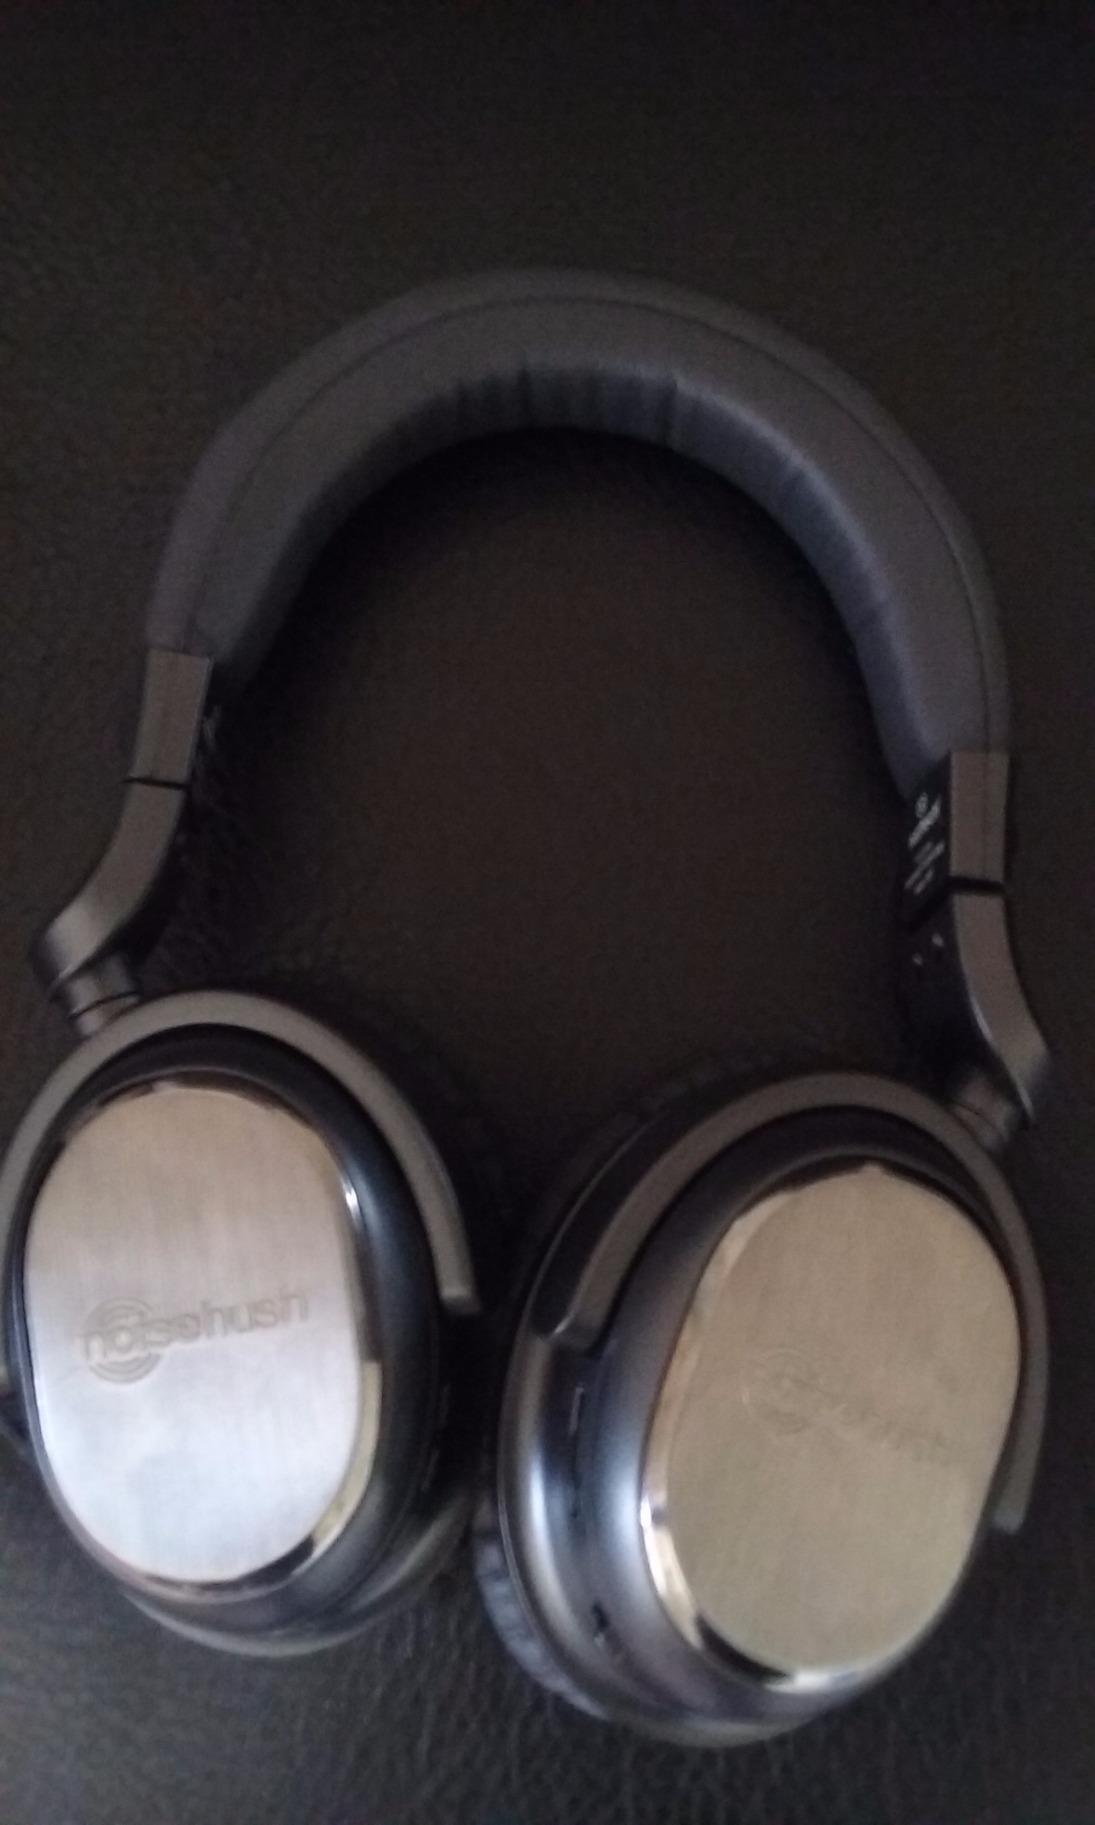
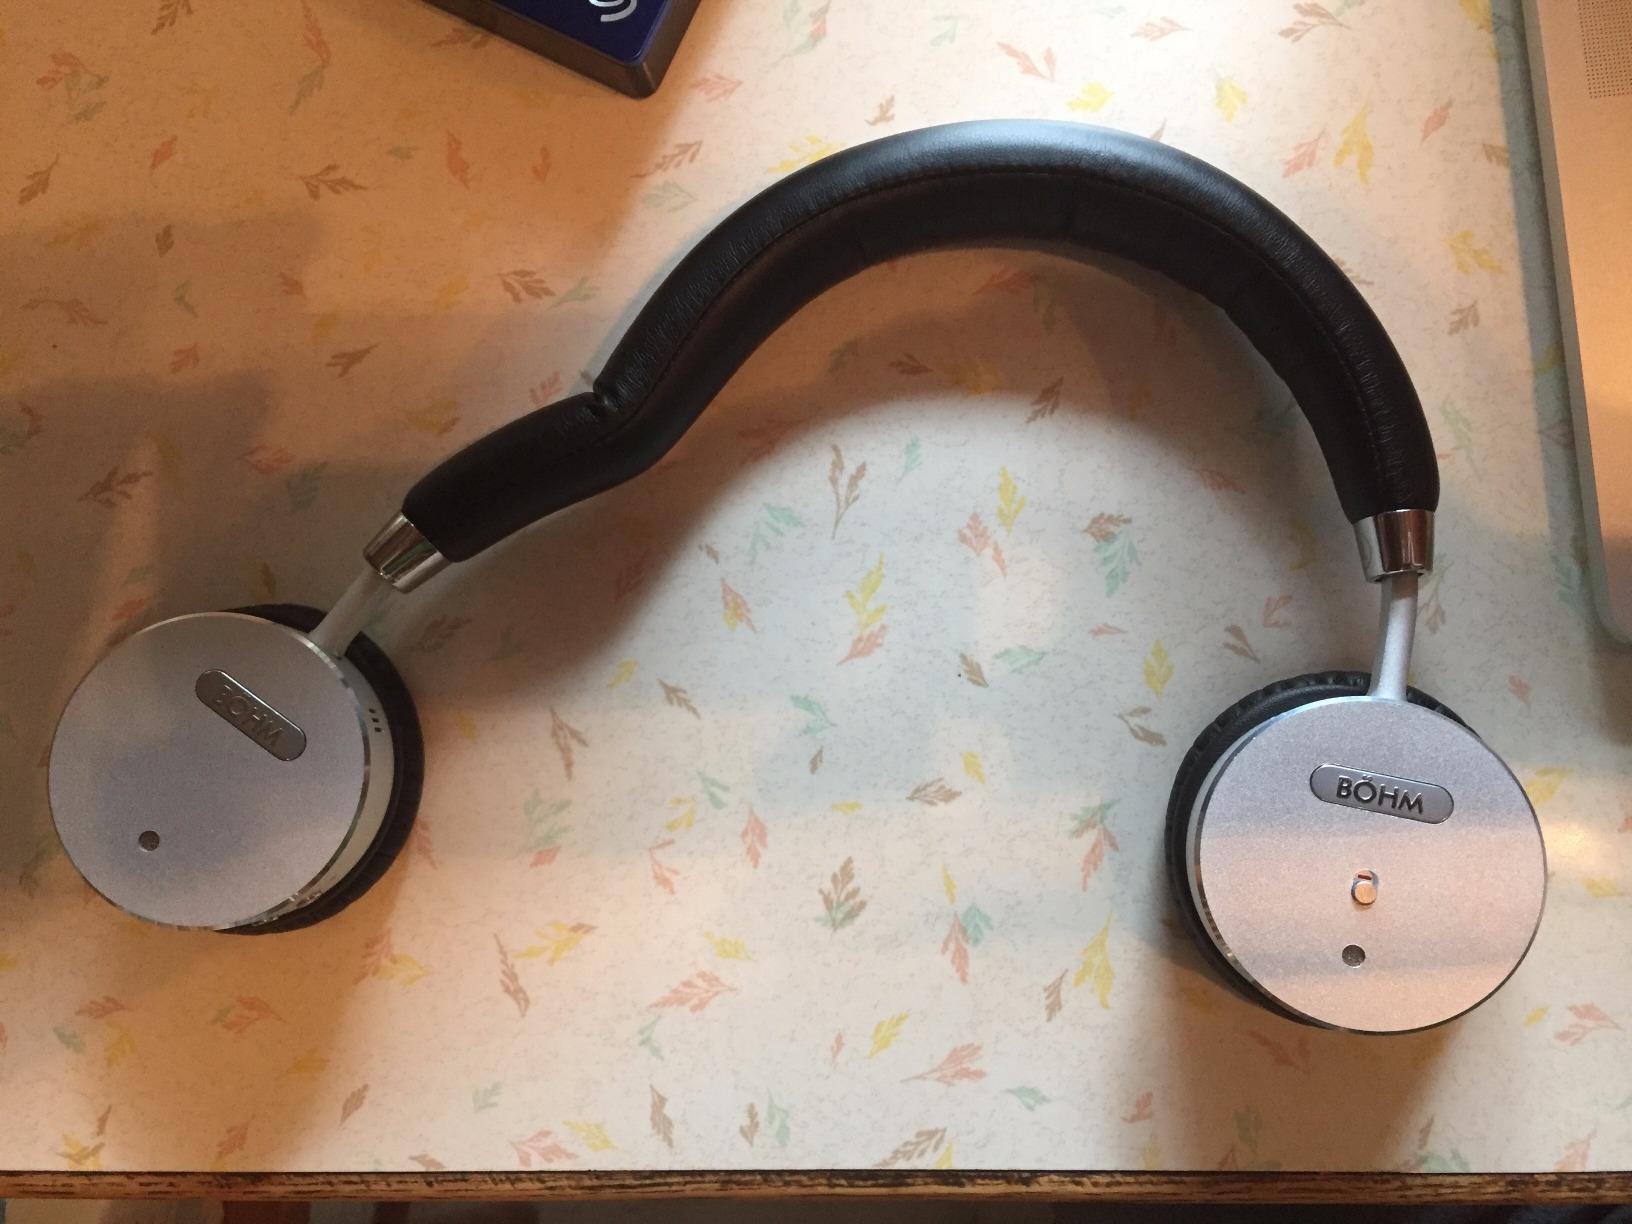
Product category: headphones
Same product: no